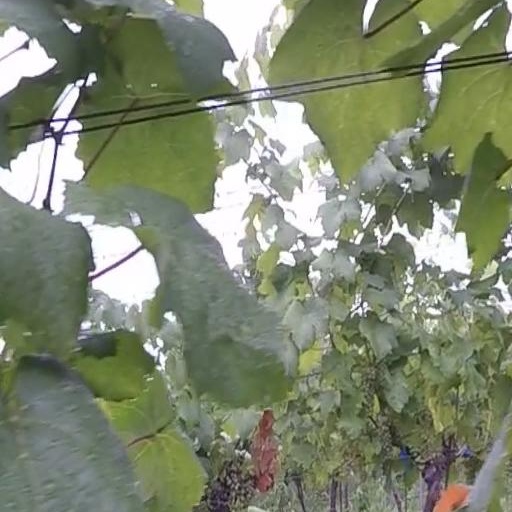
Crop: grape